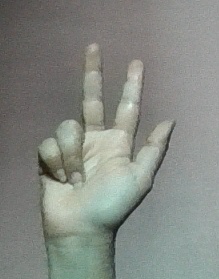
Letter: al